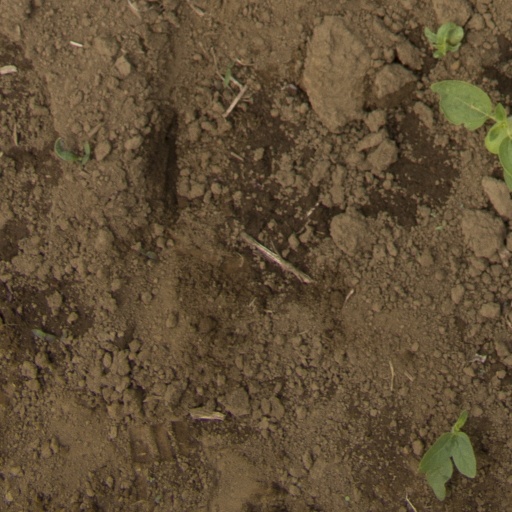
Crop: Jerusalem artichoke